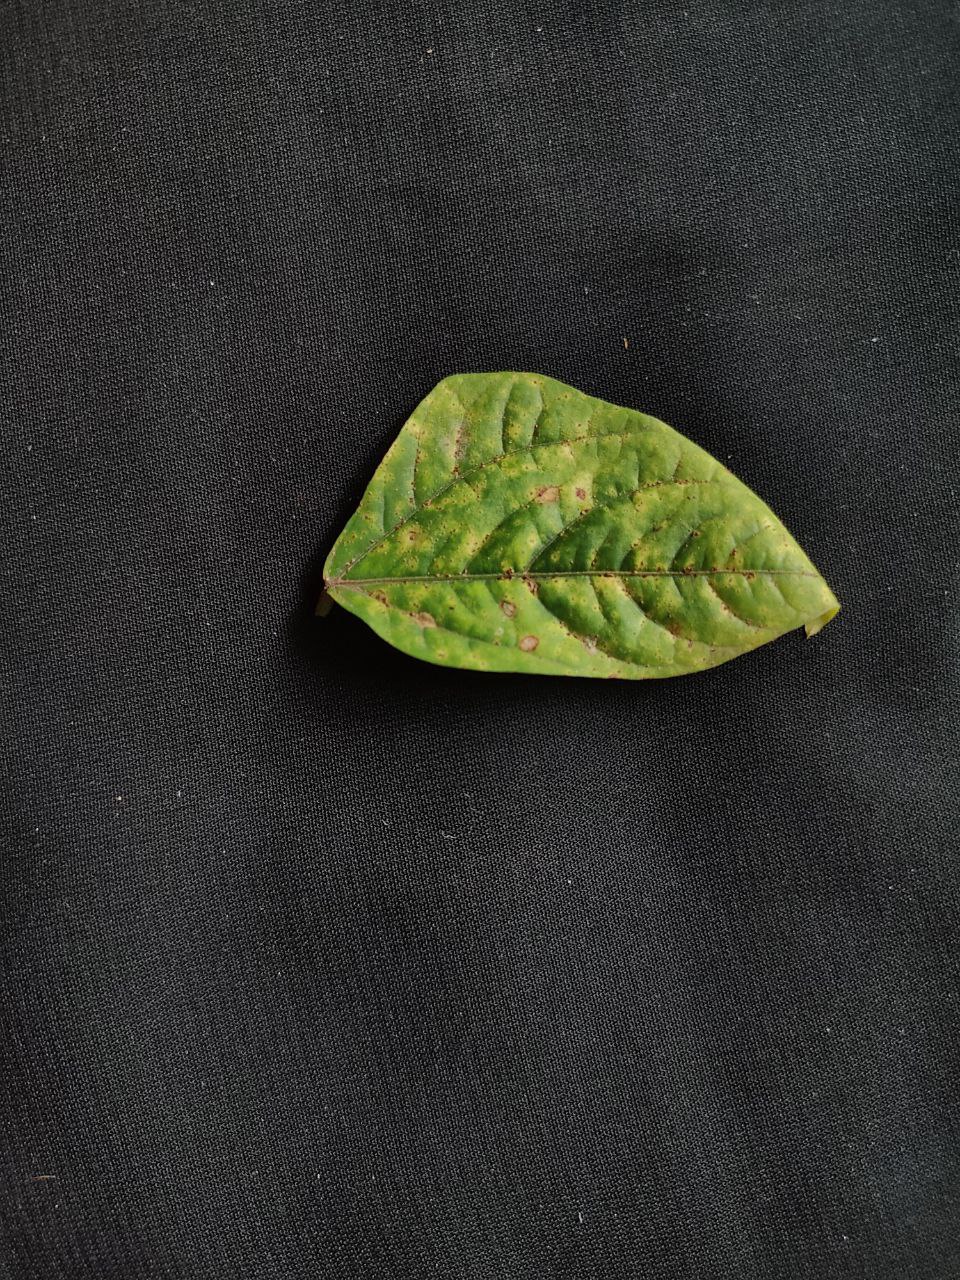
Crop: cowpea
Leaf condition: Septoria leaf spot